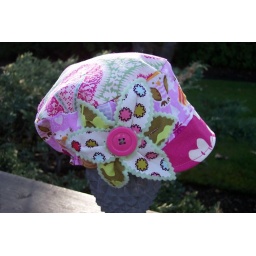
owl print flower hat by mandy eib